Sam Schoenfeld

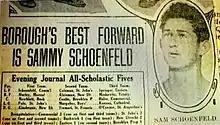
Commercial HS Star

He was named captain during his junior year. They lost only three games during his three years of high school basketball.